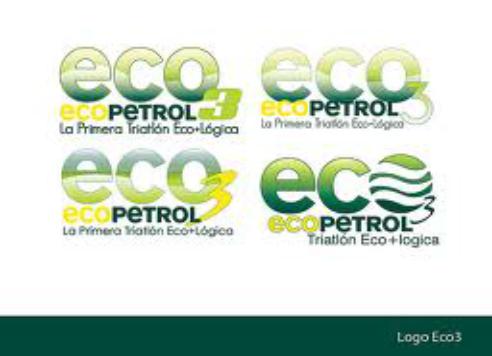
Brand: Ecopetrol
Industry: Transportation